Boris Safonov

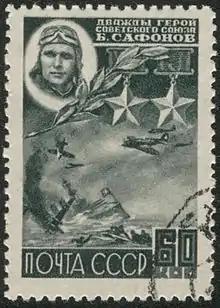
A Soviet postage stamp issued in 1944, showing Safonov, his medals and an imagined combat scene.

Safonovo, a village in the Severomorsk administrative area, is named after Safonov and has a bust of him at the entrance to the settlement. The street where he lived in Severomorsk is also named after him and his former home has a commemorative plaque attached. One of his I-16 aircraft is displayed in the Central Naval Museum in Saint Petersburg. An annual prize for the best naval pilot is also named after him. Safonov's last regiment was renamed "Red Banner, Safonov's Second Guards Fighter Aviation Regiment" in his honour.